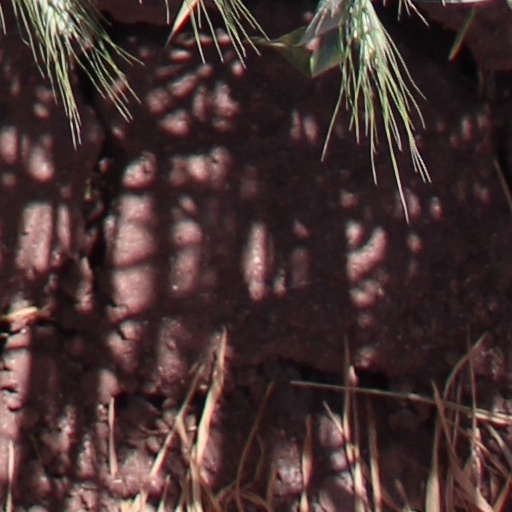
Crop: wheat